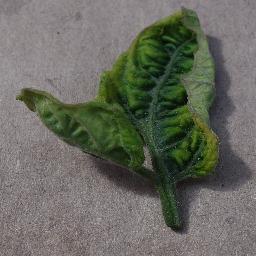
Label: Tomato___Tomato_Yellow_Leaf_Curl_Virus